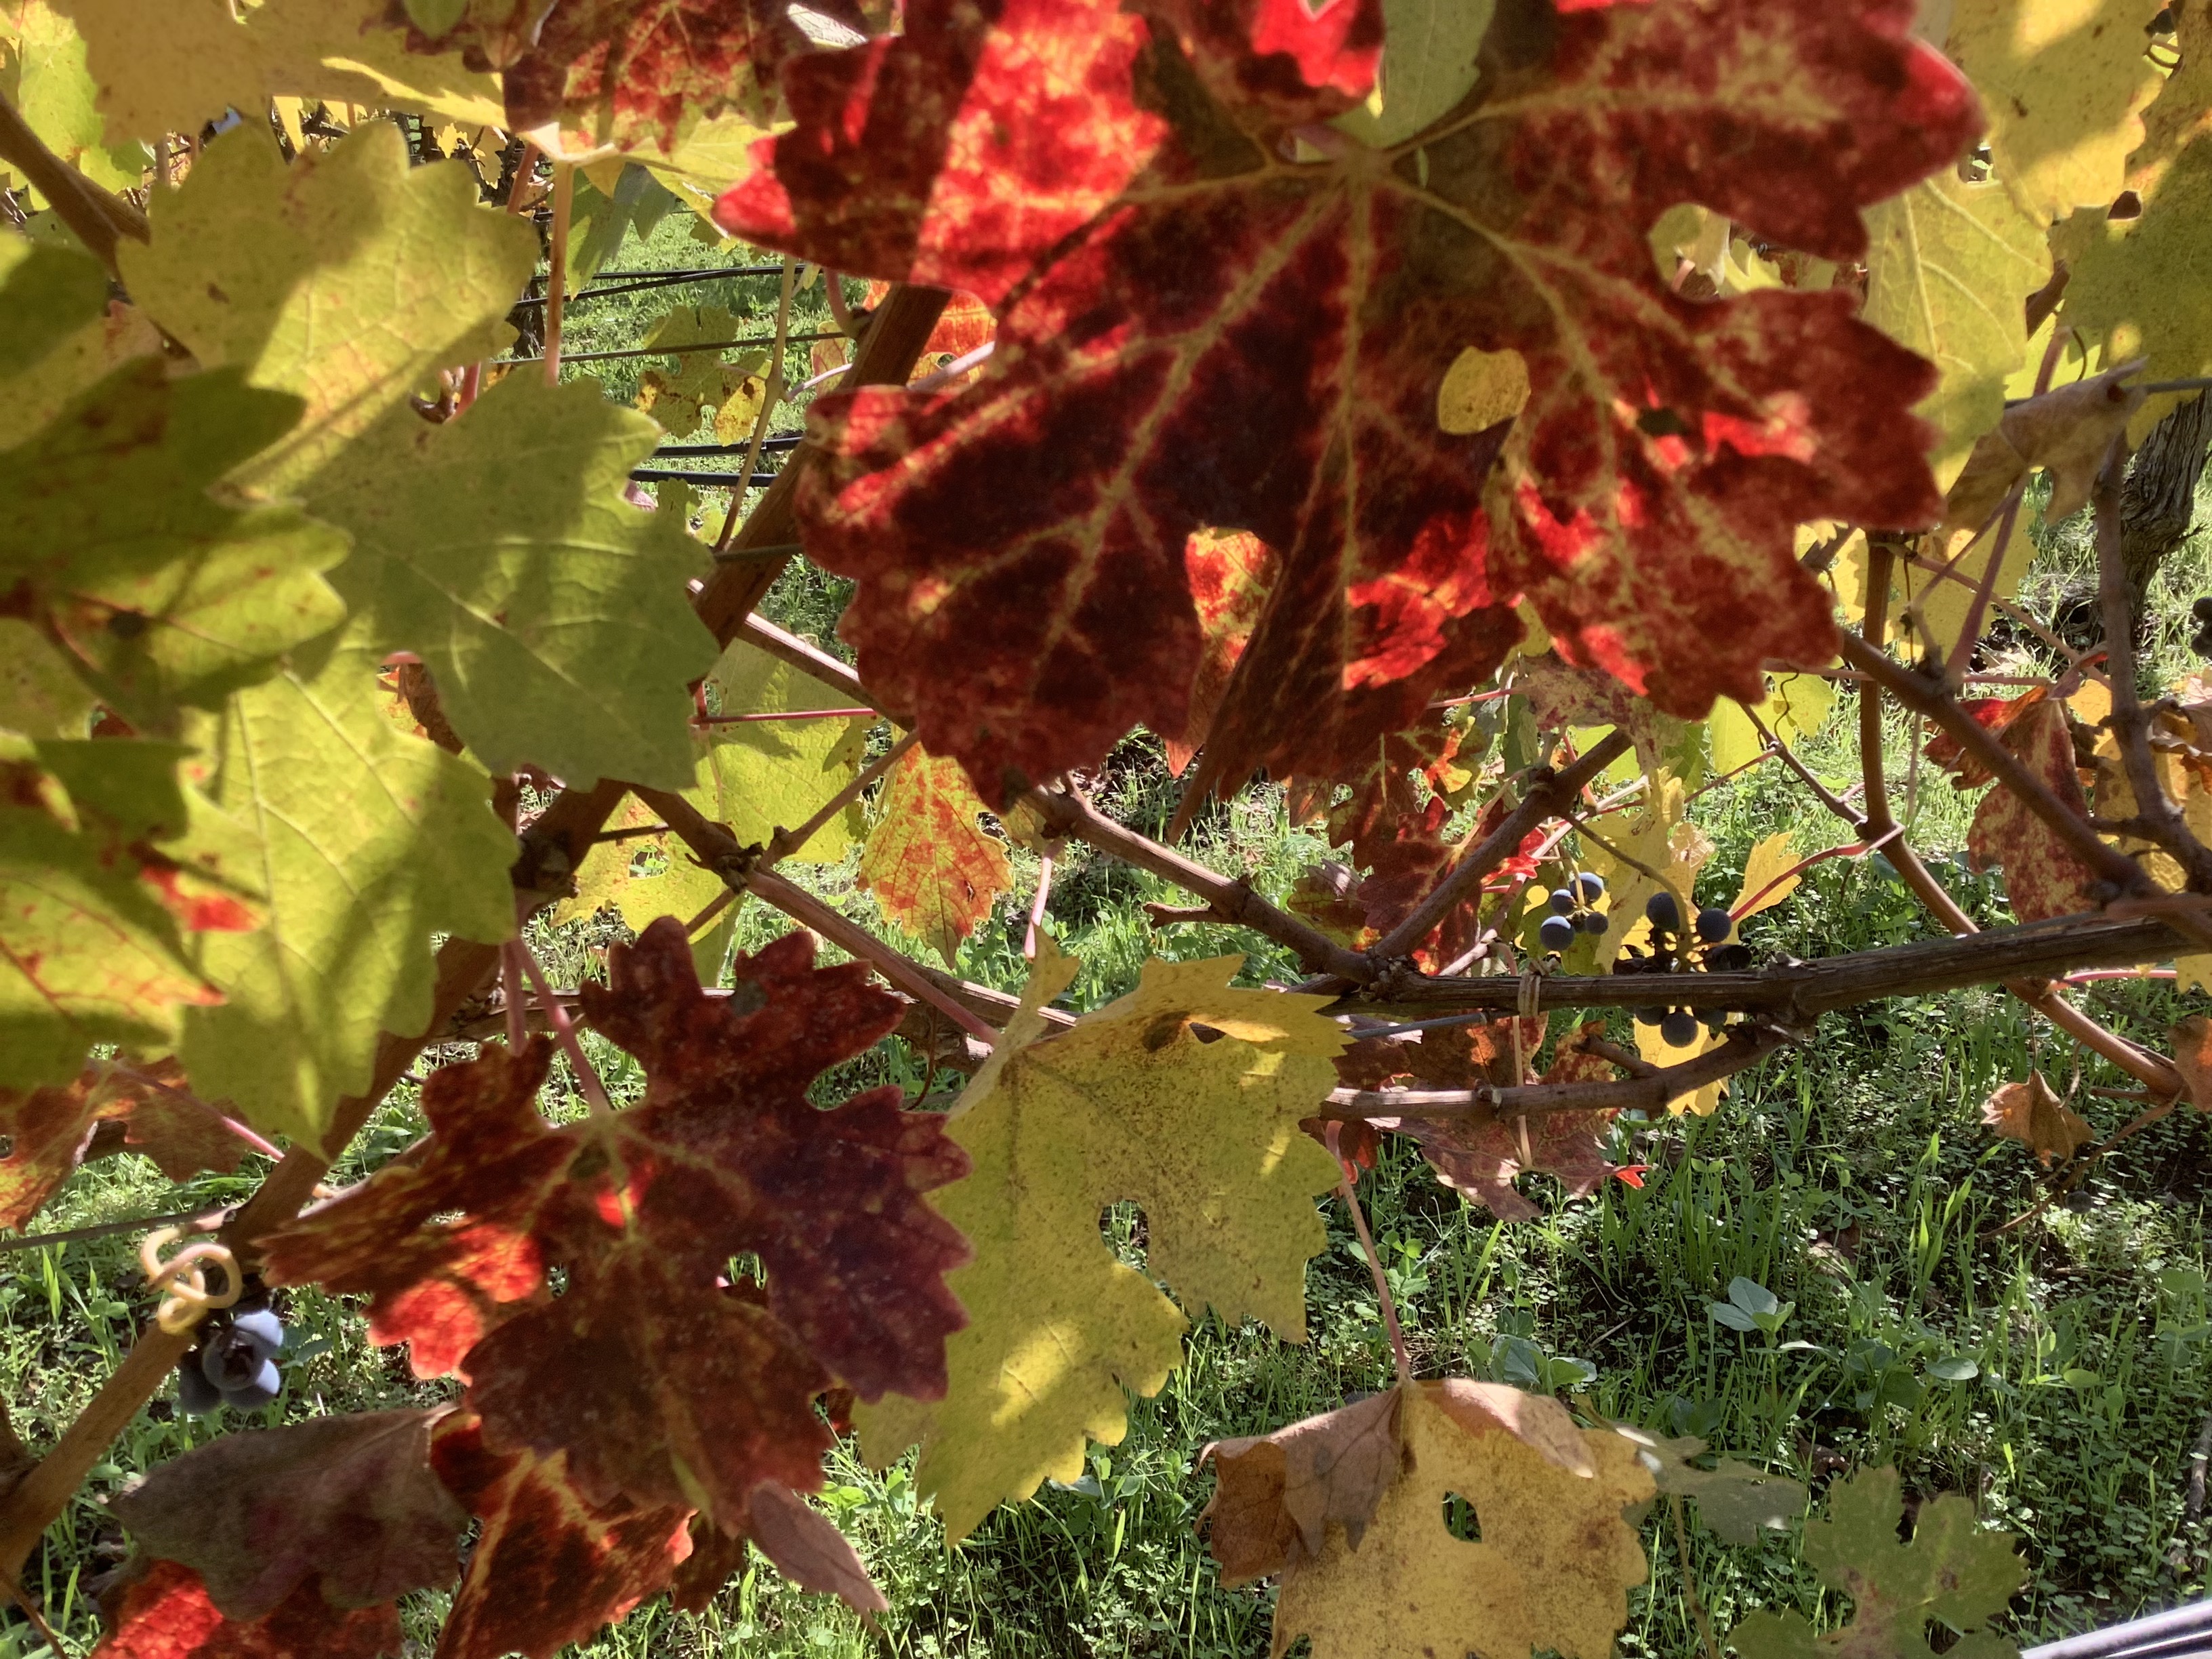
Label: Red Blotch